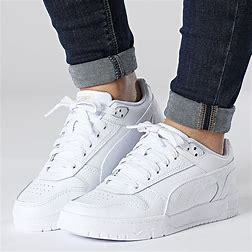
Brand: Puma
Model: RBD Game